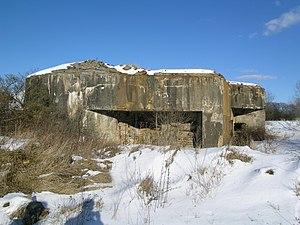
casemate C 23 du Ravin de Crusnes (ligne Maginot), Crusnes, Meurthe-et-Moselle, France.
La ligne Maginot, du nom du ministre de la Guerre André Maginot, est une ligne de fortifications construite par la France le long de sa frontière avec la Belgique, le Luxembourg, l'Allemagne, la Suisse et l'Italie de 1928 à 1940.
Une casemate d'intervalle de la ligne Maginot est une fortification interdisant de ses tirs une portion de la ligne Maginot le long des frontières orientales de la France.
Le secteur fortifié de la Crusnes est une partie de la ligne Maginot, située entre le secteur fortifié de Montmédy à l'ouest et le secteur fortifié de Thionville à l'est.